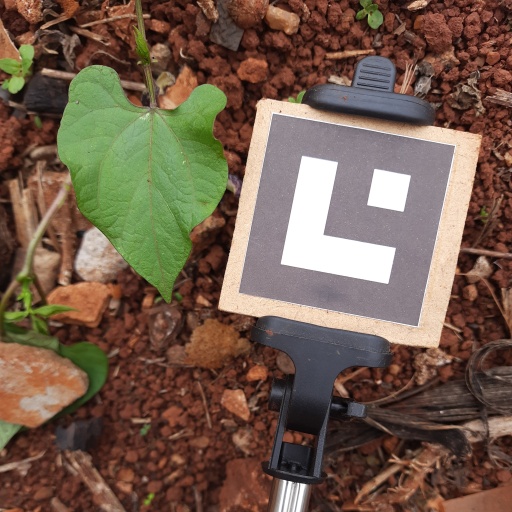
Observations: wavy surface, no eating holes, under shade